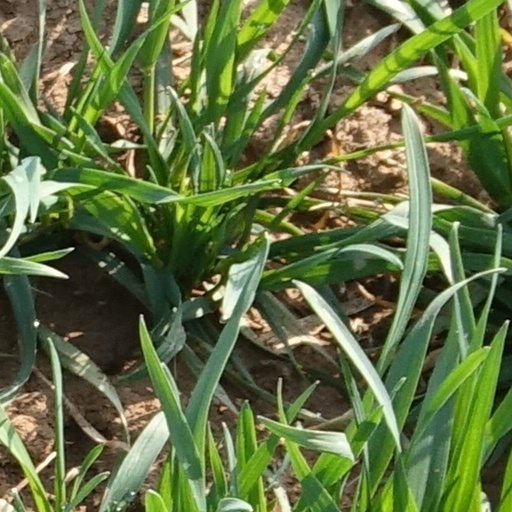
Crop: wheat